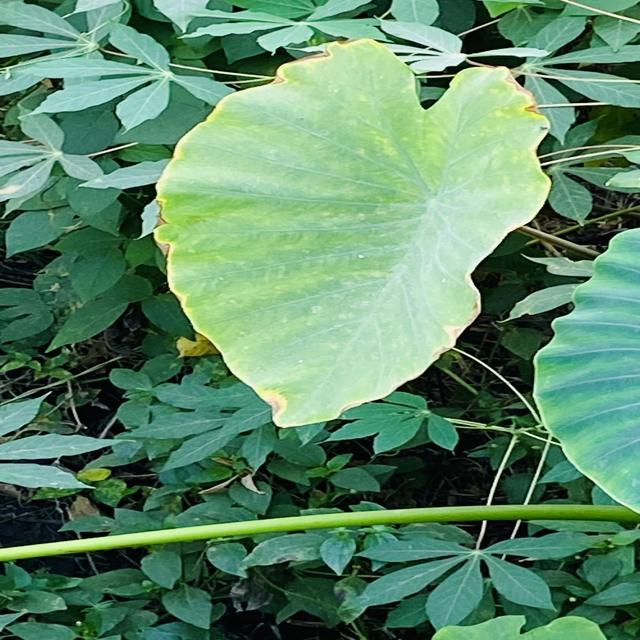
Label: Early_Blight